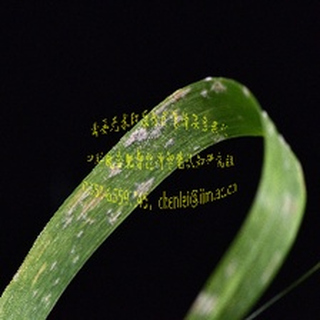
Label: wheat_mildew